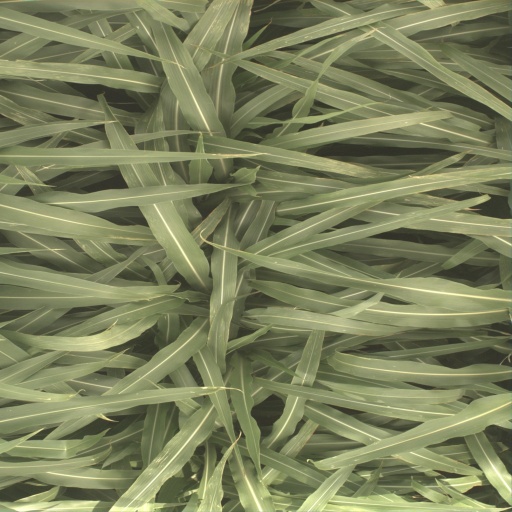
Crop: sorghum